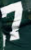
Number: 7